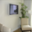
Label: television